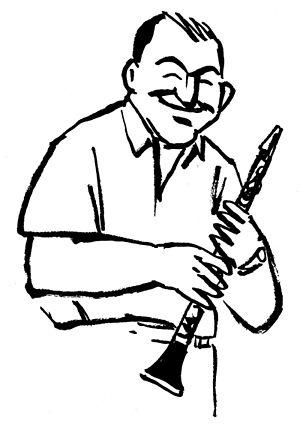
Croquis-caricature de Jacques Gauthé (1939-2007), clarinettiste français de jazz, au festival Jazz in Marciac, 1991.
Jacques Gauthé, né le 12 juin 1939 à Gaujac et mort le 10 juin 2007, est un clarinettiste et saxophoniste de jazz Dixieland français.